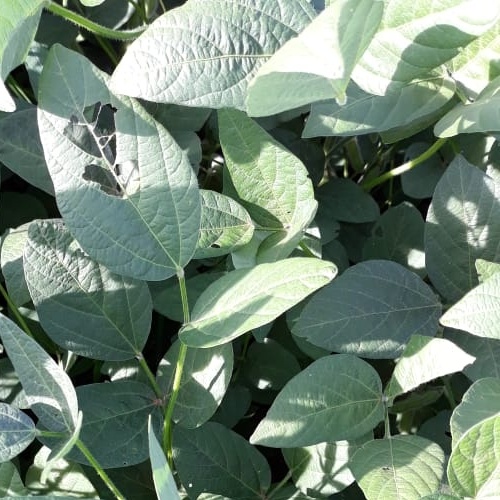
Label: Caterpillar